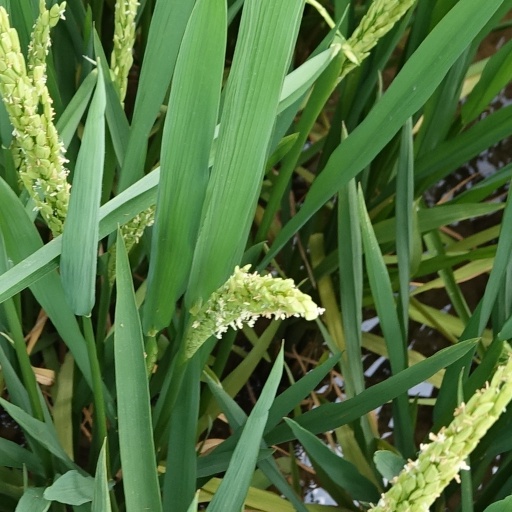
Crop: rice